New Salem Baptist Church

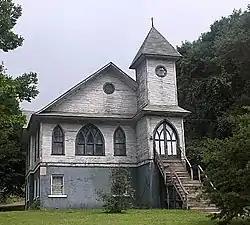
New Salem Baptist Church in 2007.

The New Salem Baptist Church is a historic African-American church located in the former coal camp of Tams, Raleigh County, West Virginia. Constructed in 1921, the church is a rare surviving example of a vernacular Gothic Revival architecture building associated with African-American coal miners and their families during the early 20th century. The church was commissioned by Black members of the Tams community and built by coal baron William P. Tams, who also founded the town as part of his Gulf Smokeless Coal Company operations in the Winding Gulf coalfield. It originally served both Baptist and Methodist congregations until a separate Methodist church was established.